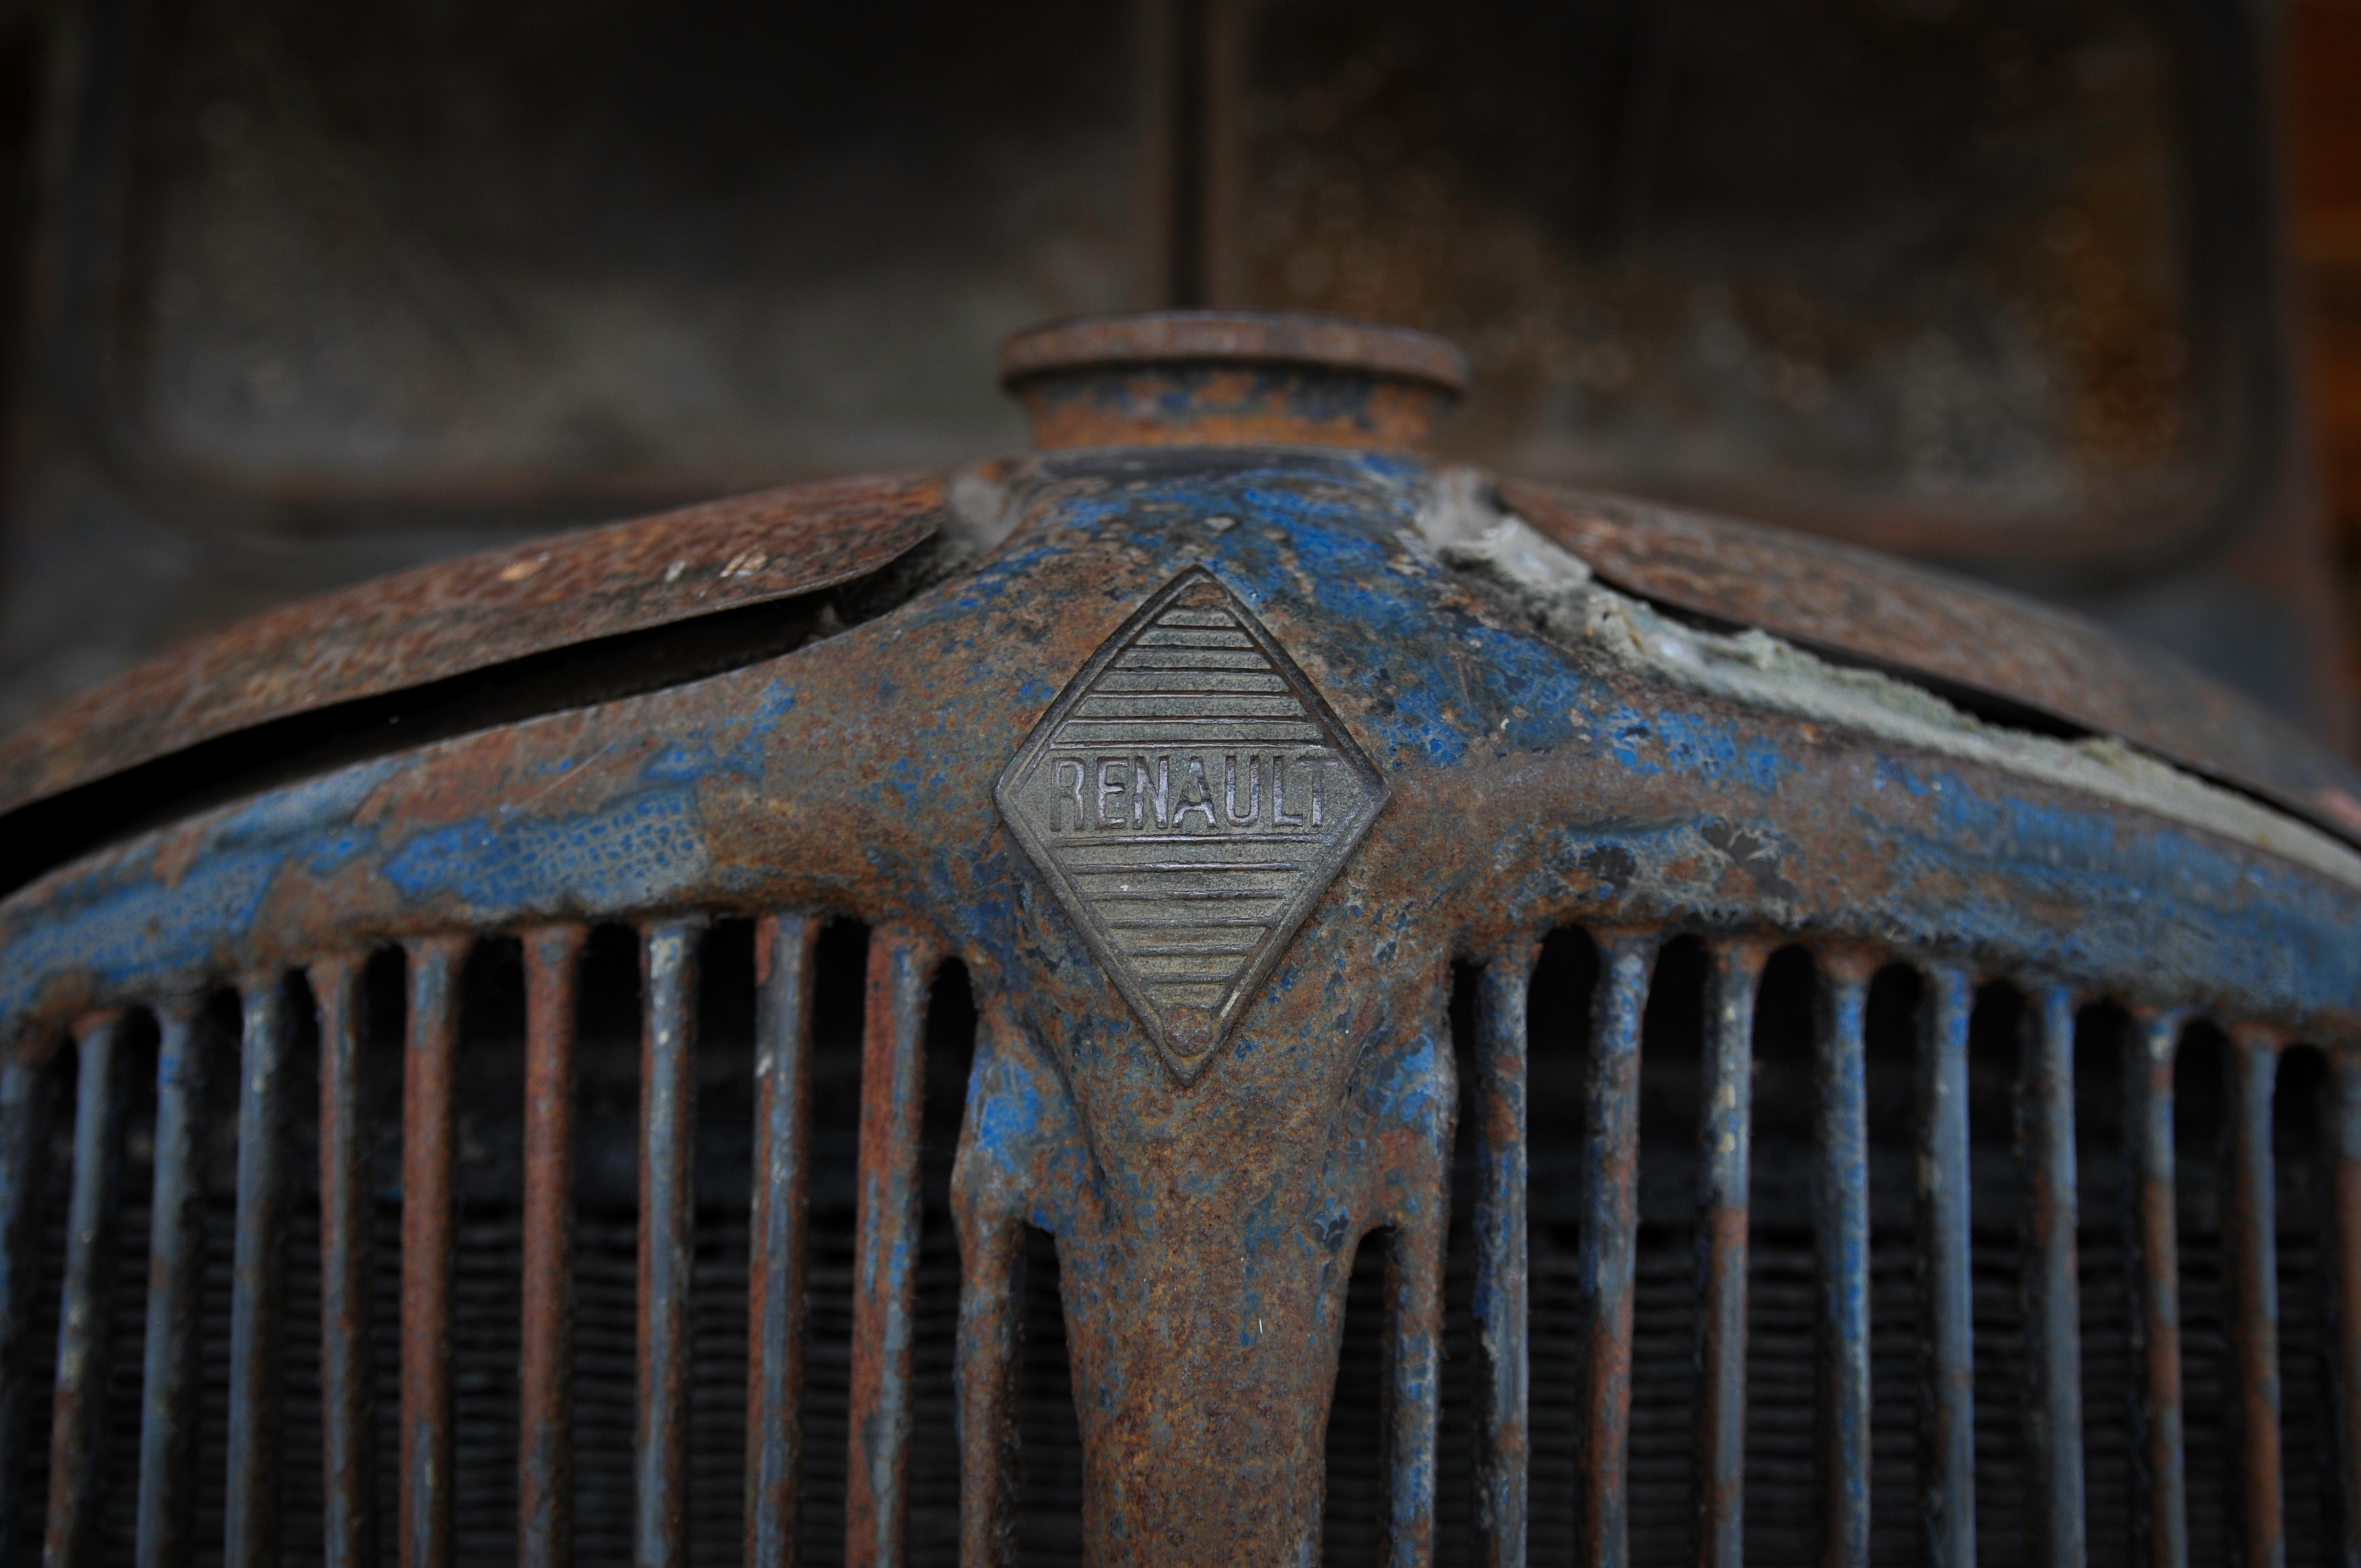
wood, rust, vehicle, material, iron